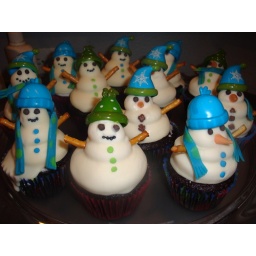
Dark chocolate cake with peppermint marshmallow, dipped in white chocolate and decorated with candy and fondant to look like snowmen.